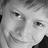
Emotion: happy